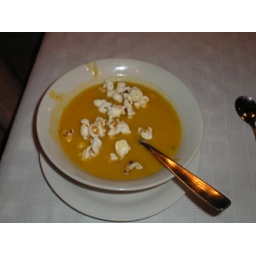
This is the bowl of soup Angeline found a chicken foot in while in Ecuador. Maybe talon is the correct term